Bruton railway station

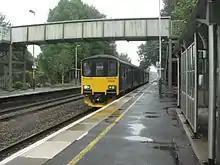
A train to

Great Western Railway operates eight trains each way on the Bristol to Weymouth line during the week and five on Sundays. It is not a regular service; there are some gaps of up to three hours between trains. To the north services run to and from and via . Most are extended beyond Bristol to and from . To the south trains run to and .